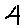
Label: 4